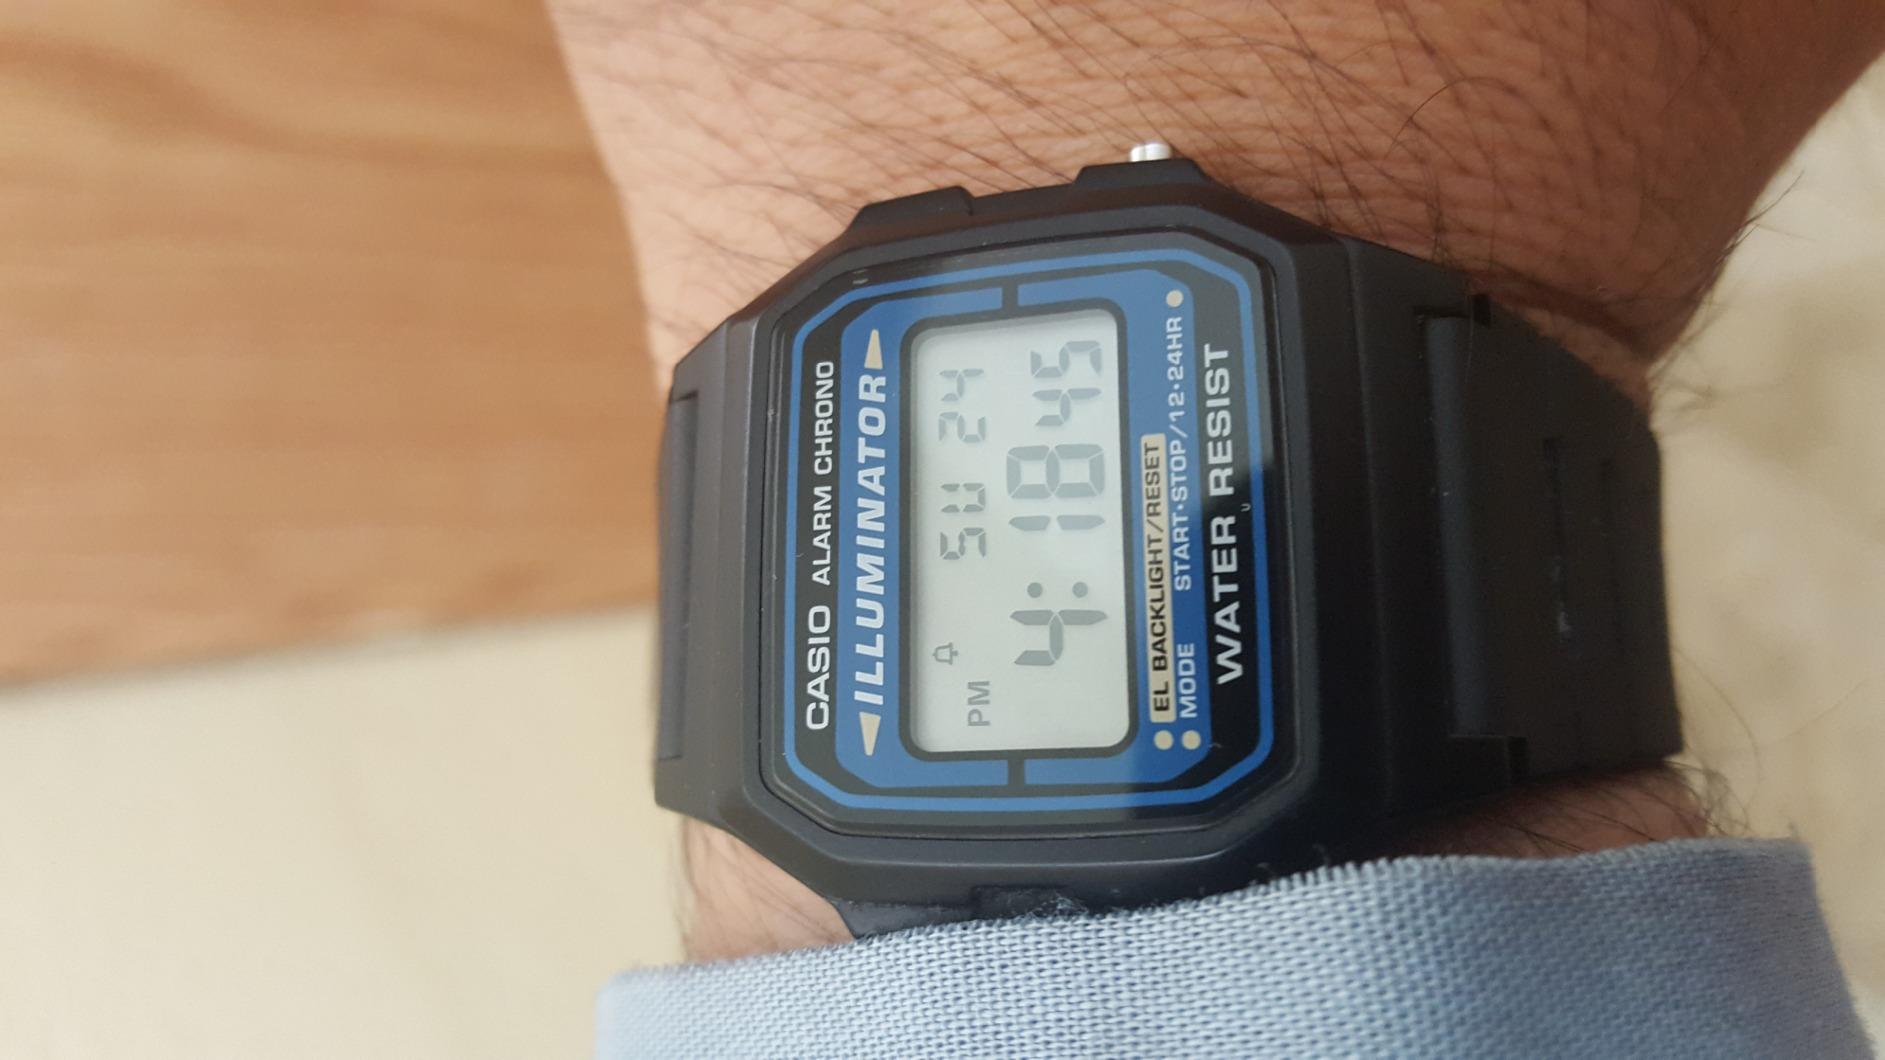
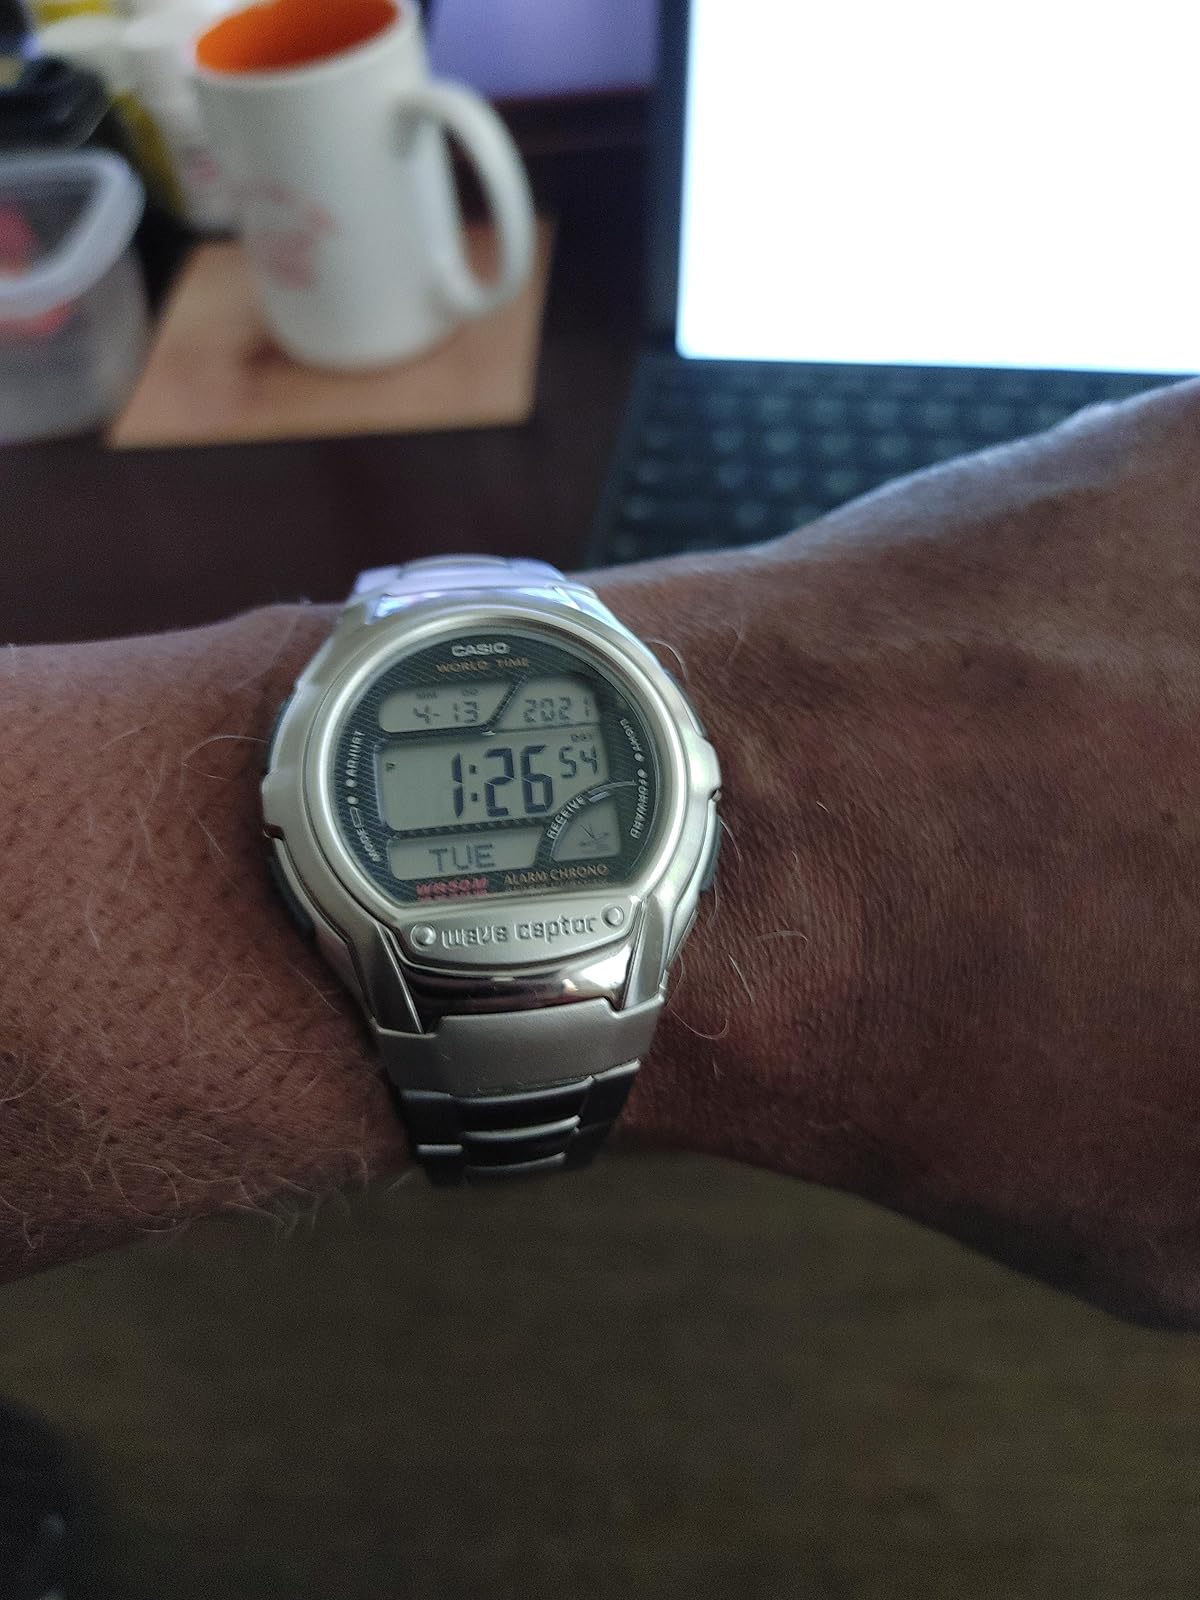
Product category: accessories_watch
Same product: no